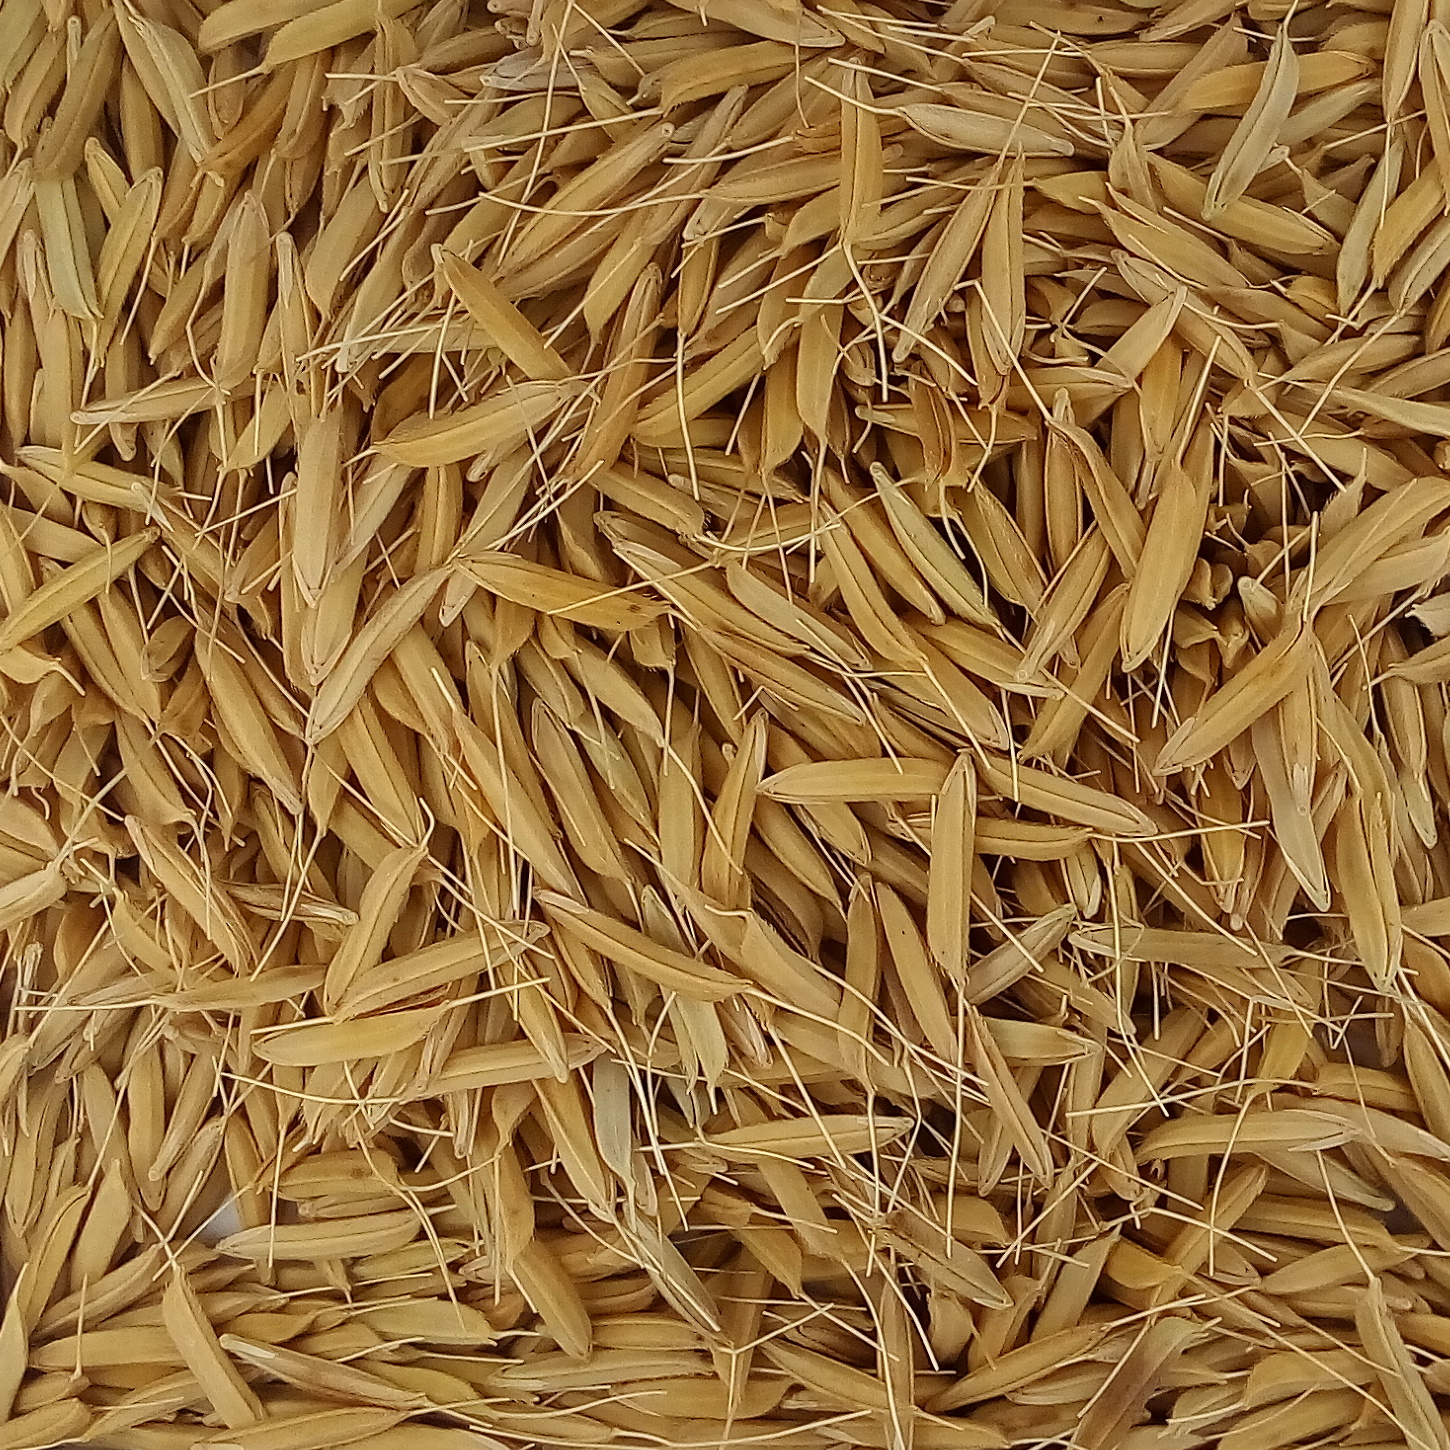
Rice seed variety: PB1